Mandalay Thabin

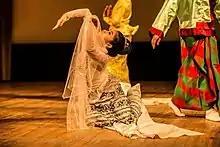
A descendant of Mandalay Thabin

The Mandalay Thabin refers to the Mandalay-based dramatic arts industry, including yoke thé, anyeint, zat pwe, etc., flourished since the late Konbaung era, during the reigns of King Mindon and King Thibaw.